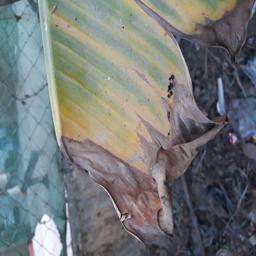
Label: POTASSIUM DEFICIENCY